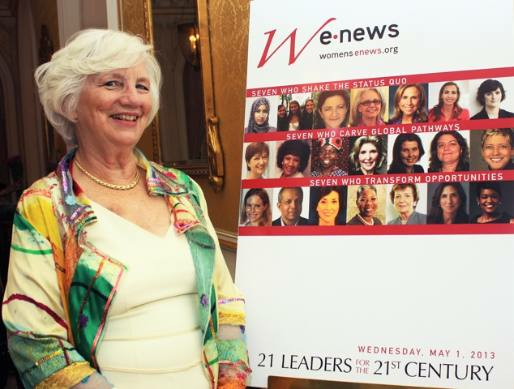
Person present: Yes